Robert M. Feustel House

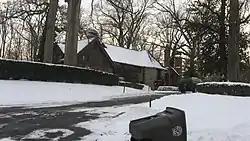
Robert M. Feustel House, January 2014

Robert M. Feustel House is a historic home in Fort Wayne, Indiana. It was built in 1927, and consists of a series of irregularly intersecting two-story, Tudor Revival style hip-roofed masses. It features polygonal chimney stacks, half-timbering with herringbone brick infill, and diagonal projections at the juncture of the wings. It was built by Robert M. Feustel, a locally prominent entrepreneur.